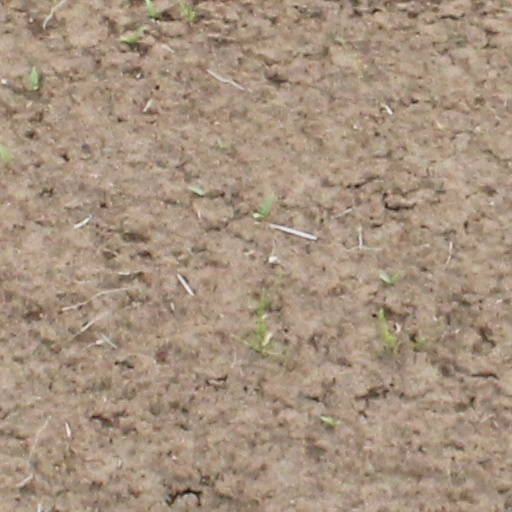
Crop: wheat